Hans Peder Steensby

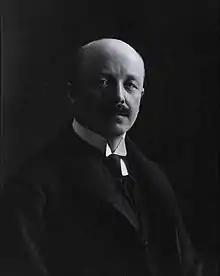
Hans Peder Steensby

Hans Peder Steensby (25 March 1875, Steensby, Skamby Sogn, Funen Island – 20 October 1920, aboard ship Frederik VIII) was an ethnographer, geographer and professor at the University of Copenhagen.